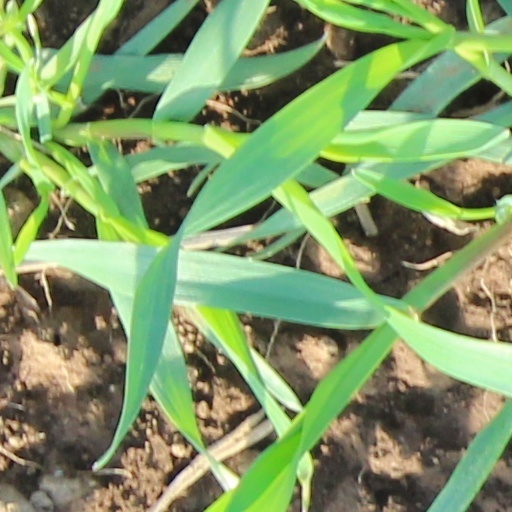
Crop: wheat